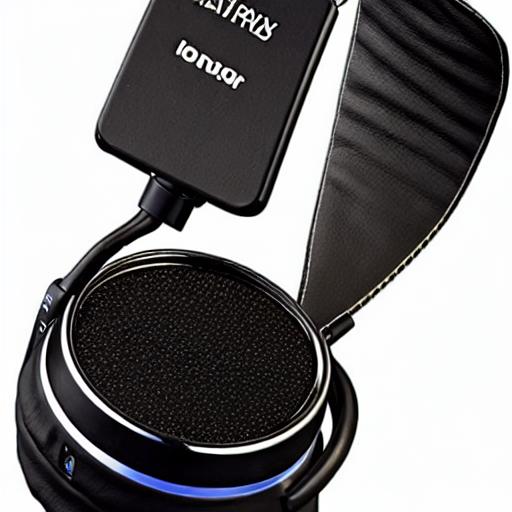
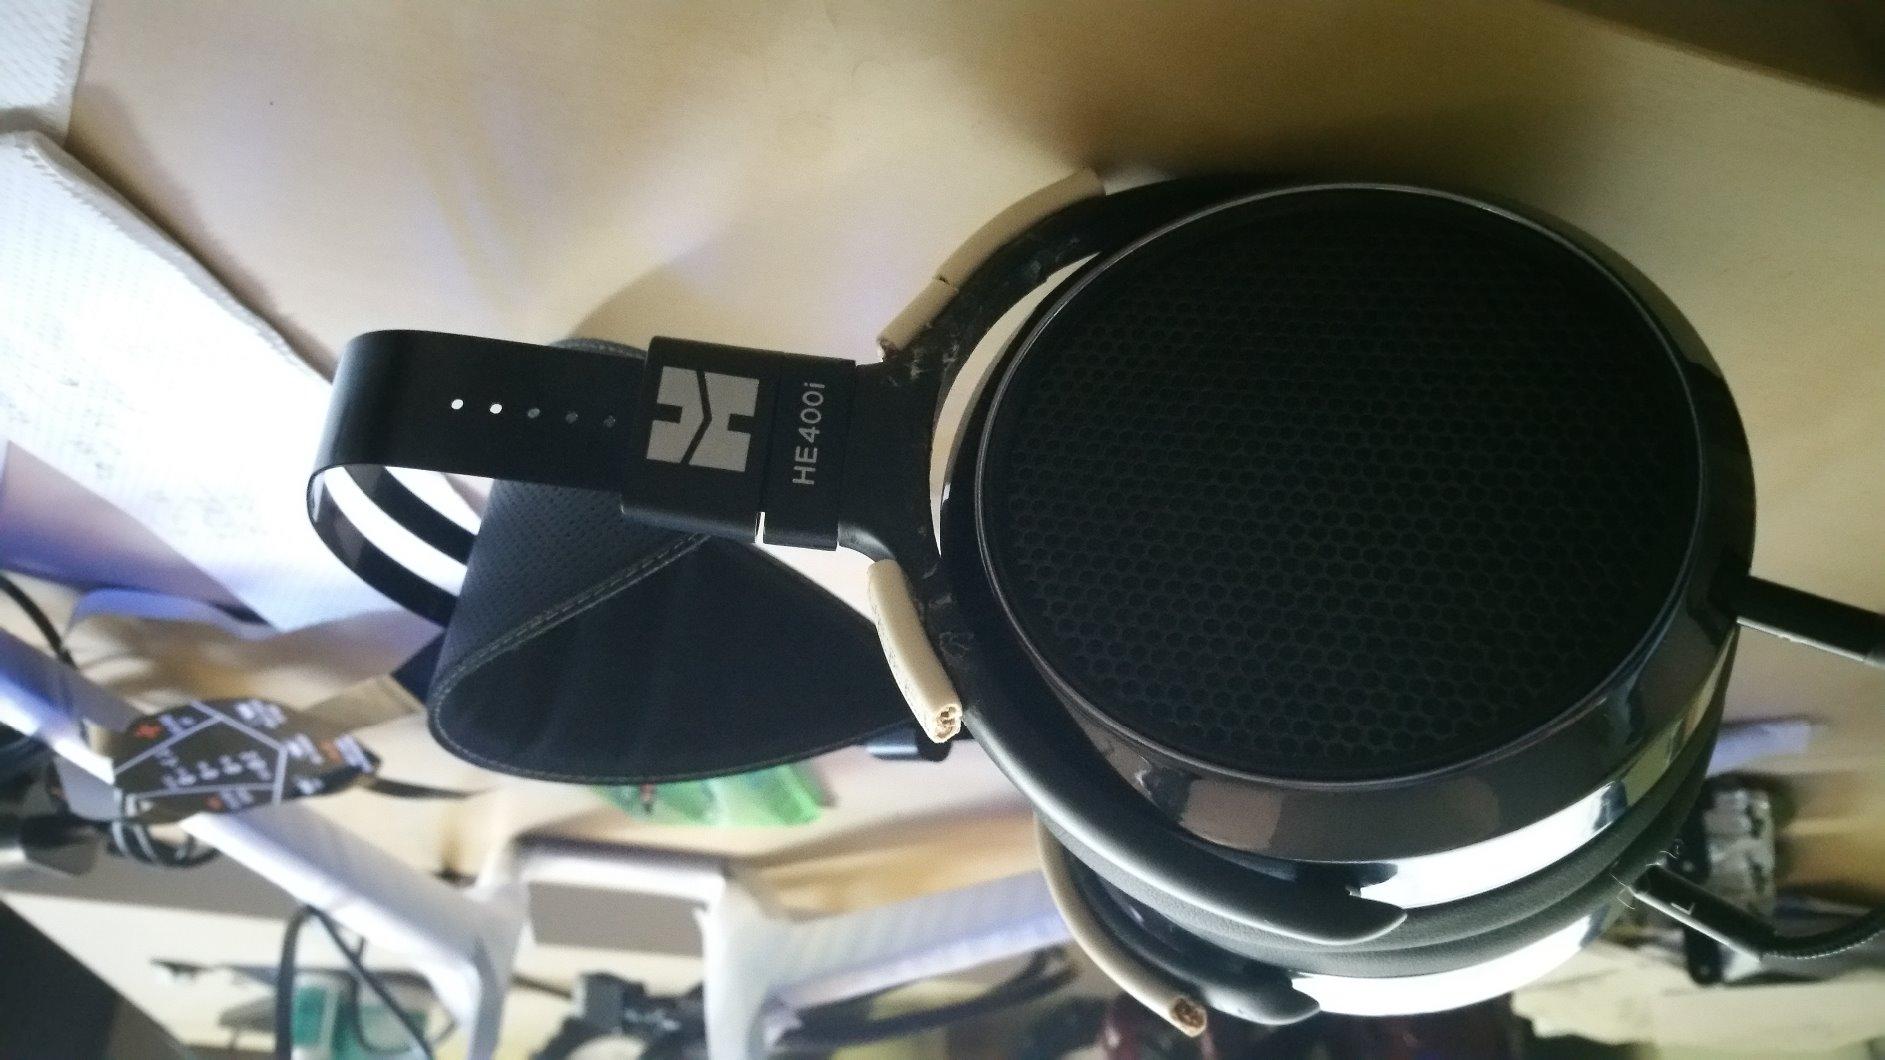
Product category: headphones
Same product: no